Alzheimer type II astrocyte

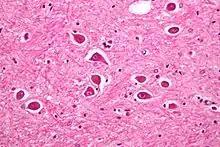
Magnified image of Alzheimer type II astrocyte. Note the enlarged nuclei of these astrocytes.

Astrocytes belong to a class of glial cells which are known to have specialized functions in the central nervous system. Among many biological roles, astrocytes are important for neuronal development, synaptic transmission, homeostasis, and neuroprotection. For example, astrocytes have many transporters and ion channels that allow for ion balance and static pH levels in order to achieve homeostasis. Although astrocytes are closely related to neurons and neuronal functions, they are not neuronal cells due to their inability to propagate action potentials. However, they are excitable cells that are able to influence synaptic transmission with cellular triggers such as calcium influx. Astrocytes can also respond to CNS injury by undergoing reactive gliosis. This acts as a neuroprotective event by upregulating intermediate filament proteins for structural cellular support. One of these proteins, glial fibrillary acidic protein (GFAP) can be used as a marker for reactive gliosis in damaged tissue.